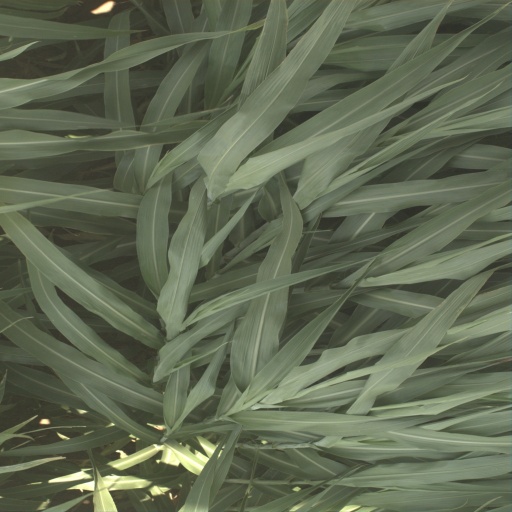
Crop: sorghum